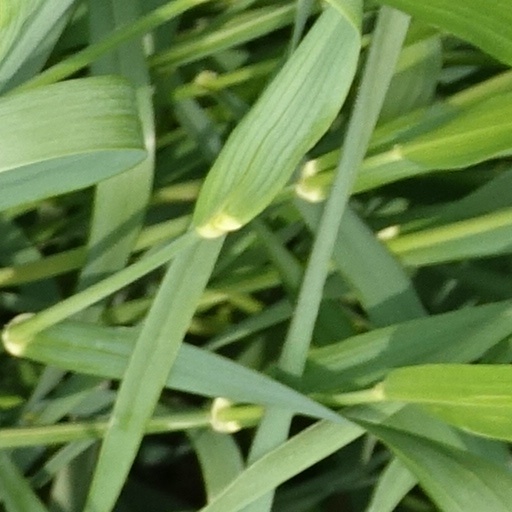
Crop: wheat